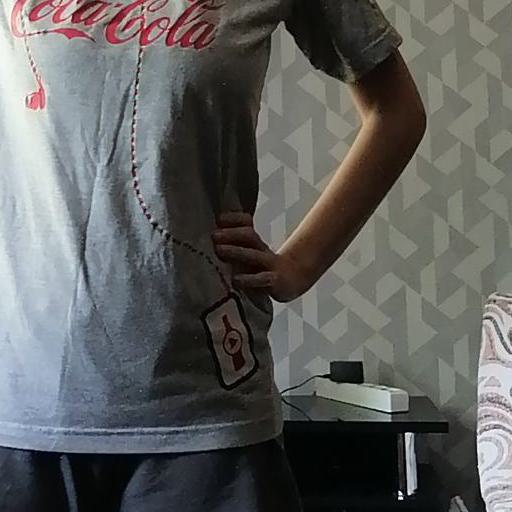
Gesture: no_gesture